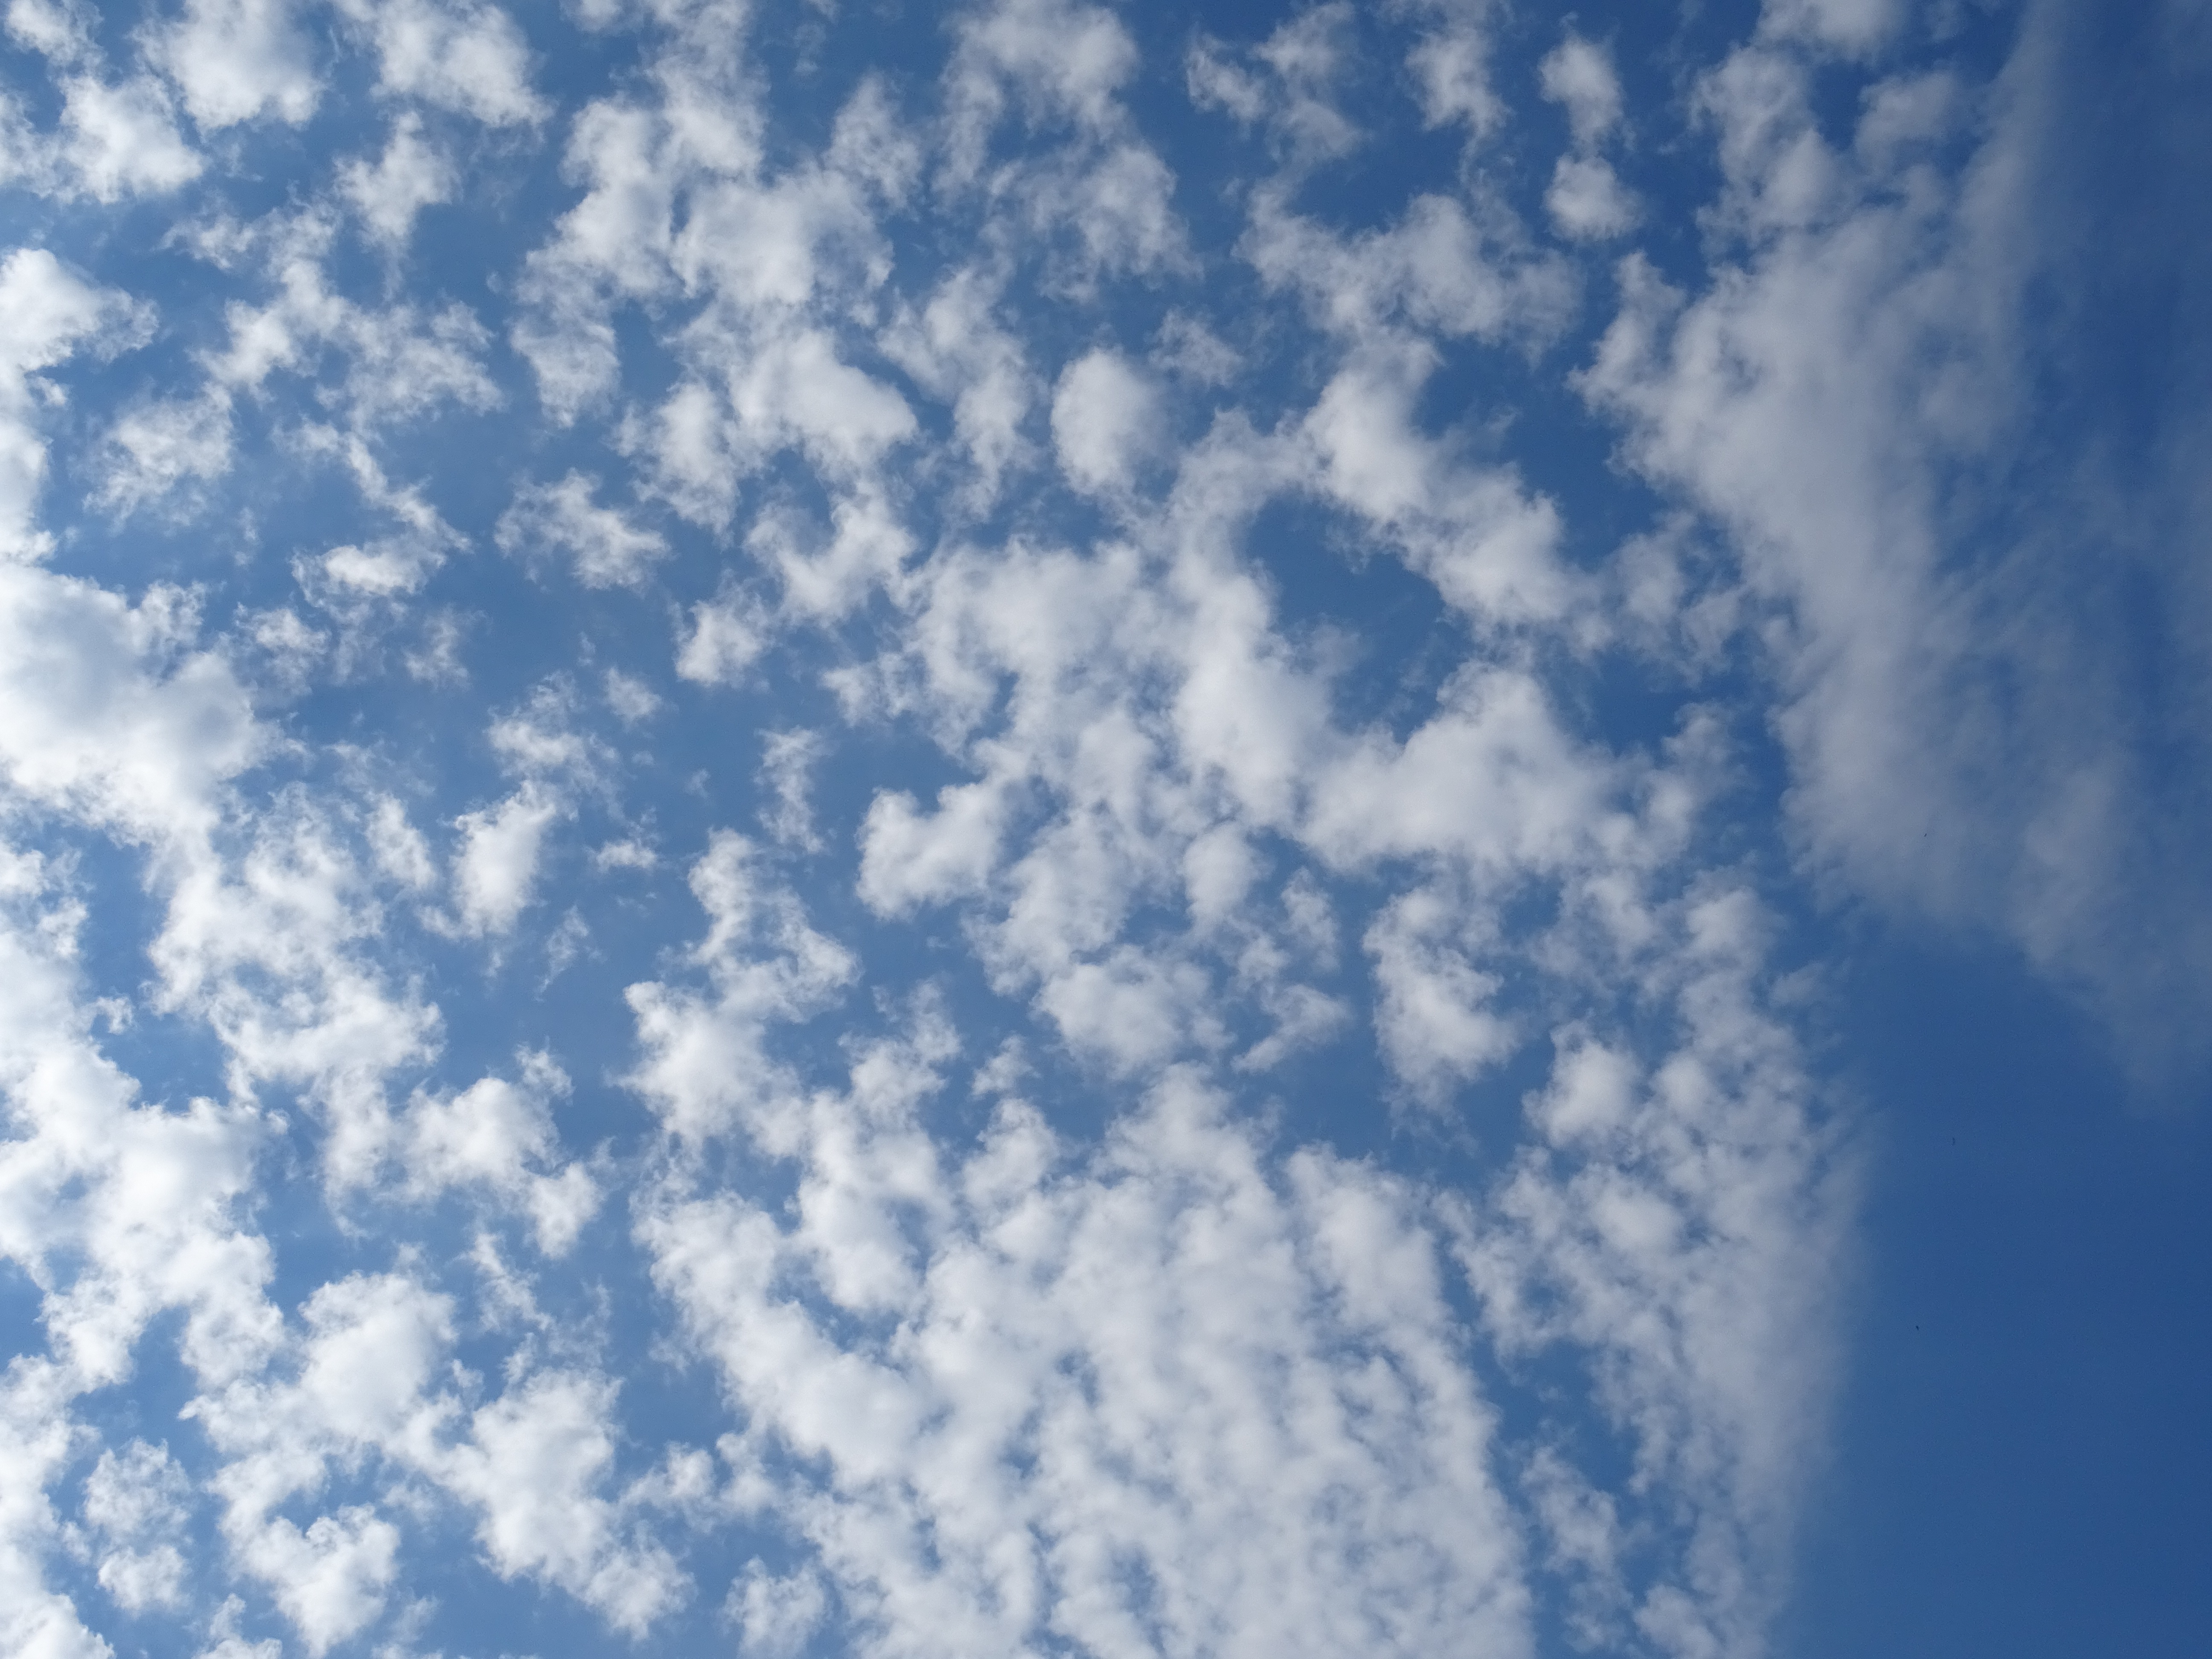
cloud, sky, sunlight, air, atmosphere, summer, daytime, cumulus, blue, blue sky, clouds, day, blue sky clouds, meteorological phenomenon, atmosphere of earth